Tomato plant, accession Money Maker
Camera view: bottom (45 deg); turntable rotation: 120 degrees
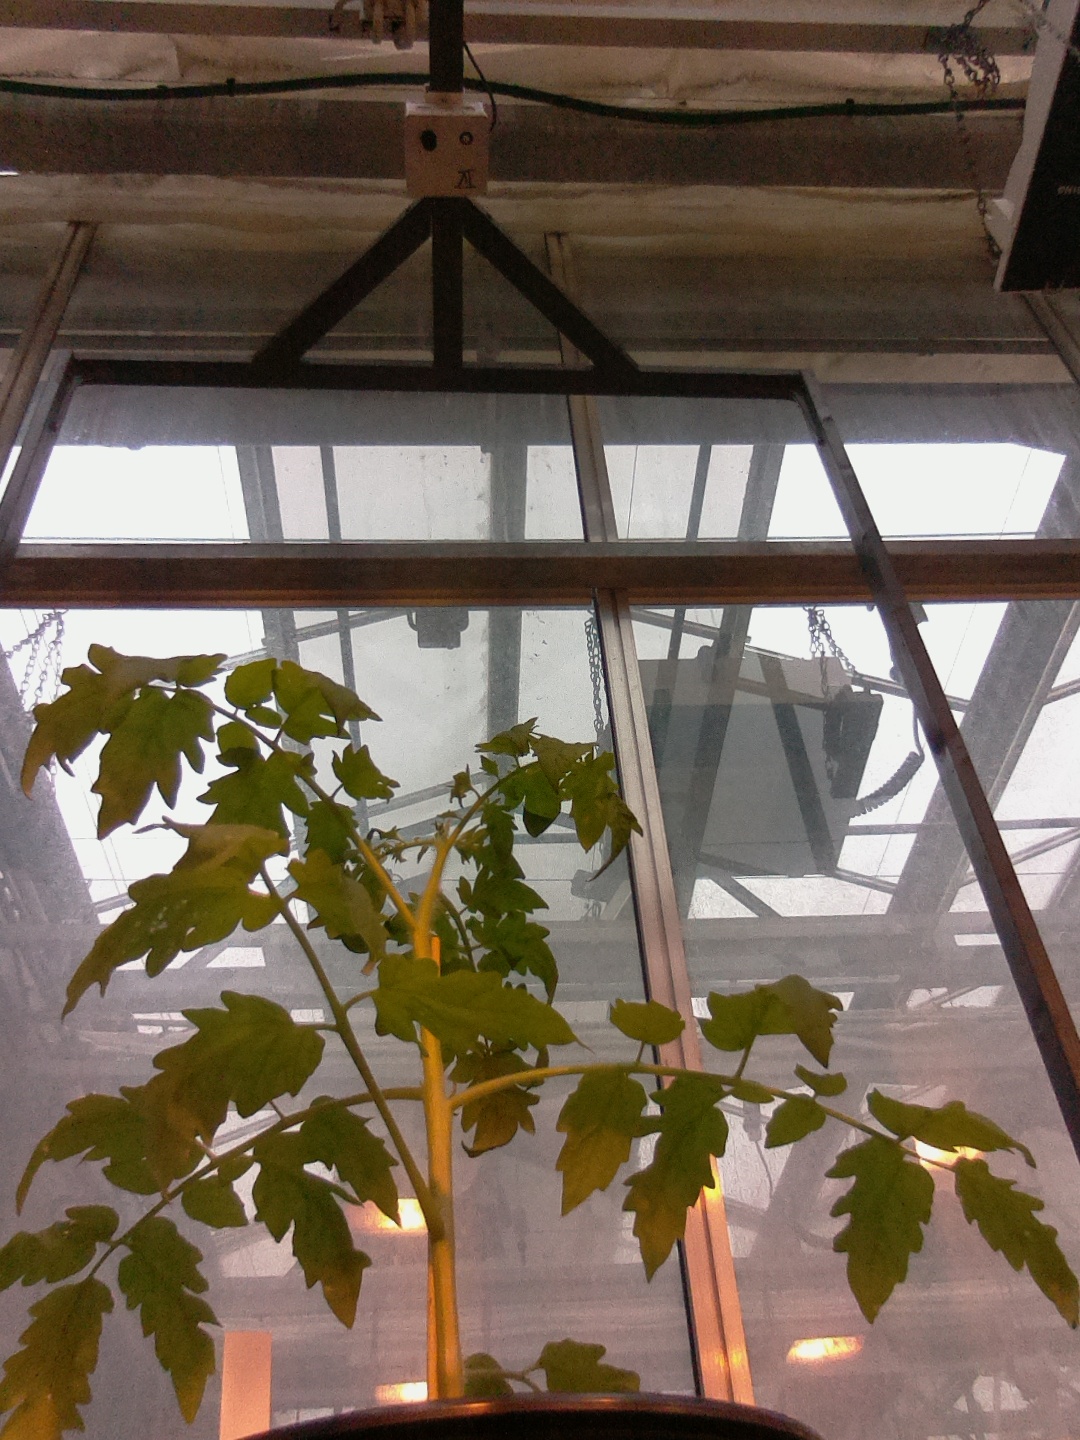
BBCH growth stage 14: 8 of true leaves visible